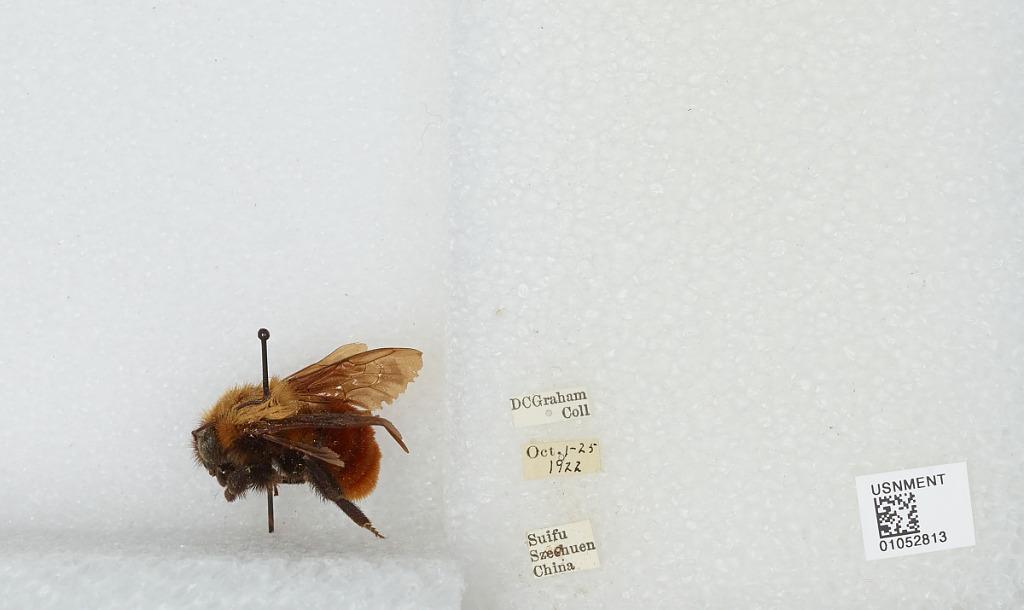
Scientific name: Bombus sp.
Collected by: D. Graham
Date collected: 1922-10-25
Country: China
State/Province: Sichuan
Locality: Yibin